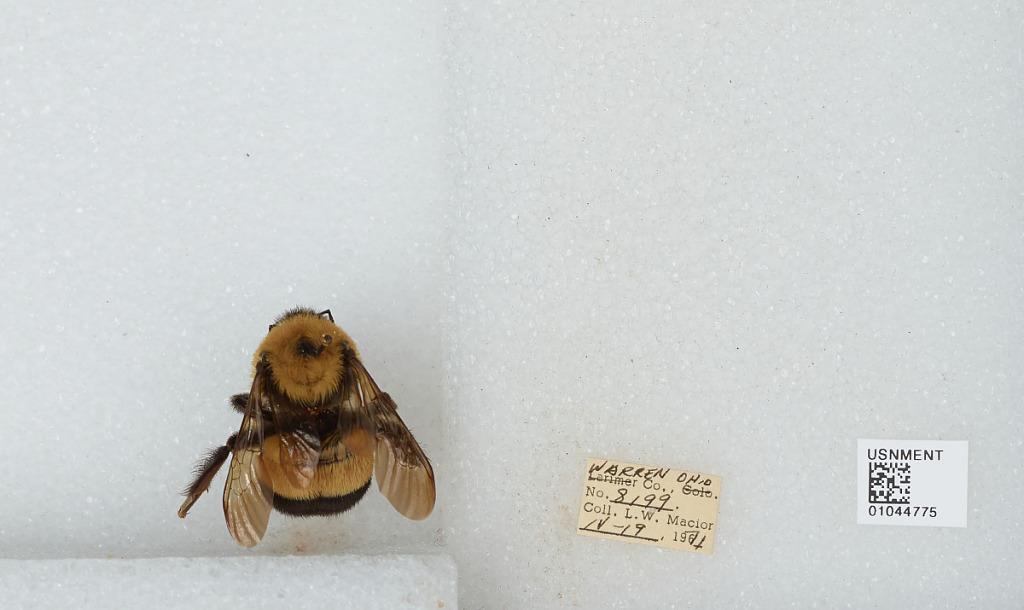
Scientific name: Bombus (Bombus) affinis Cresson
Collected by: L. Macior
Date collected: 1971-4-19
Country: United States
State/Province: Ohio
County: Warren
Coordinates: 39.4242, -84.1856